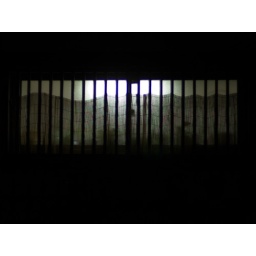
The daybreak of the mountain in the window